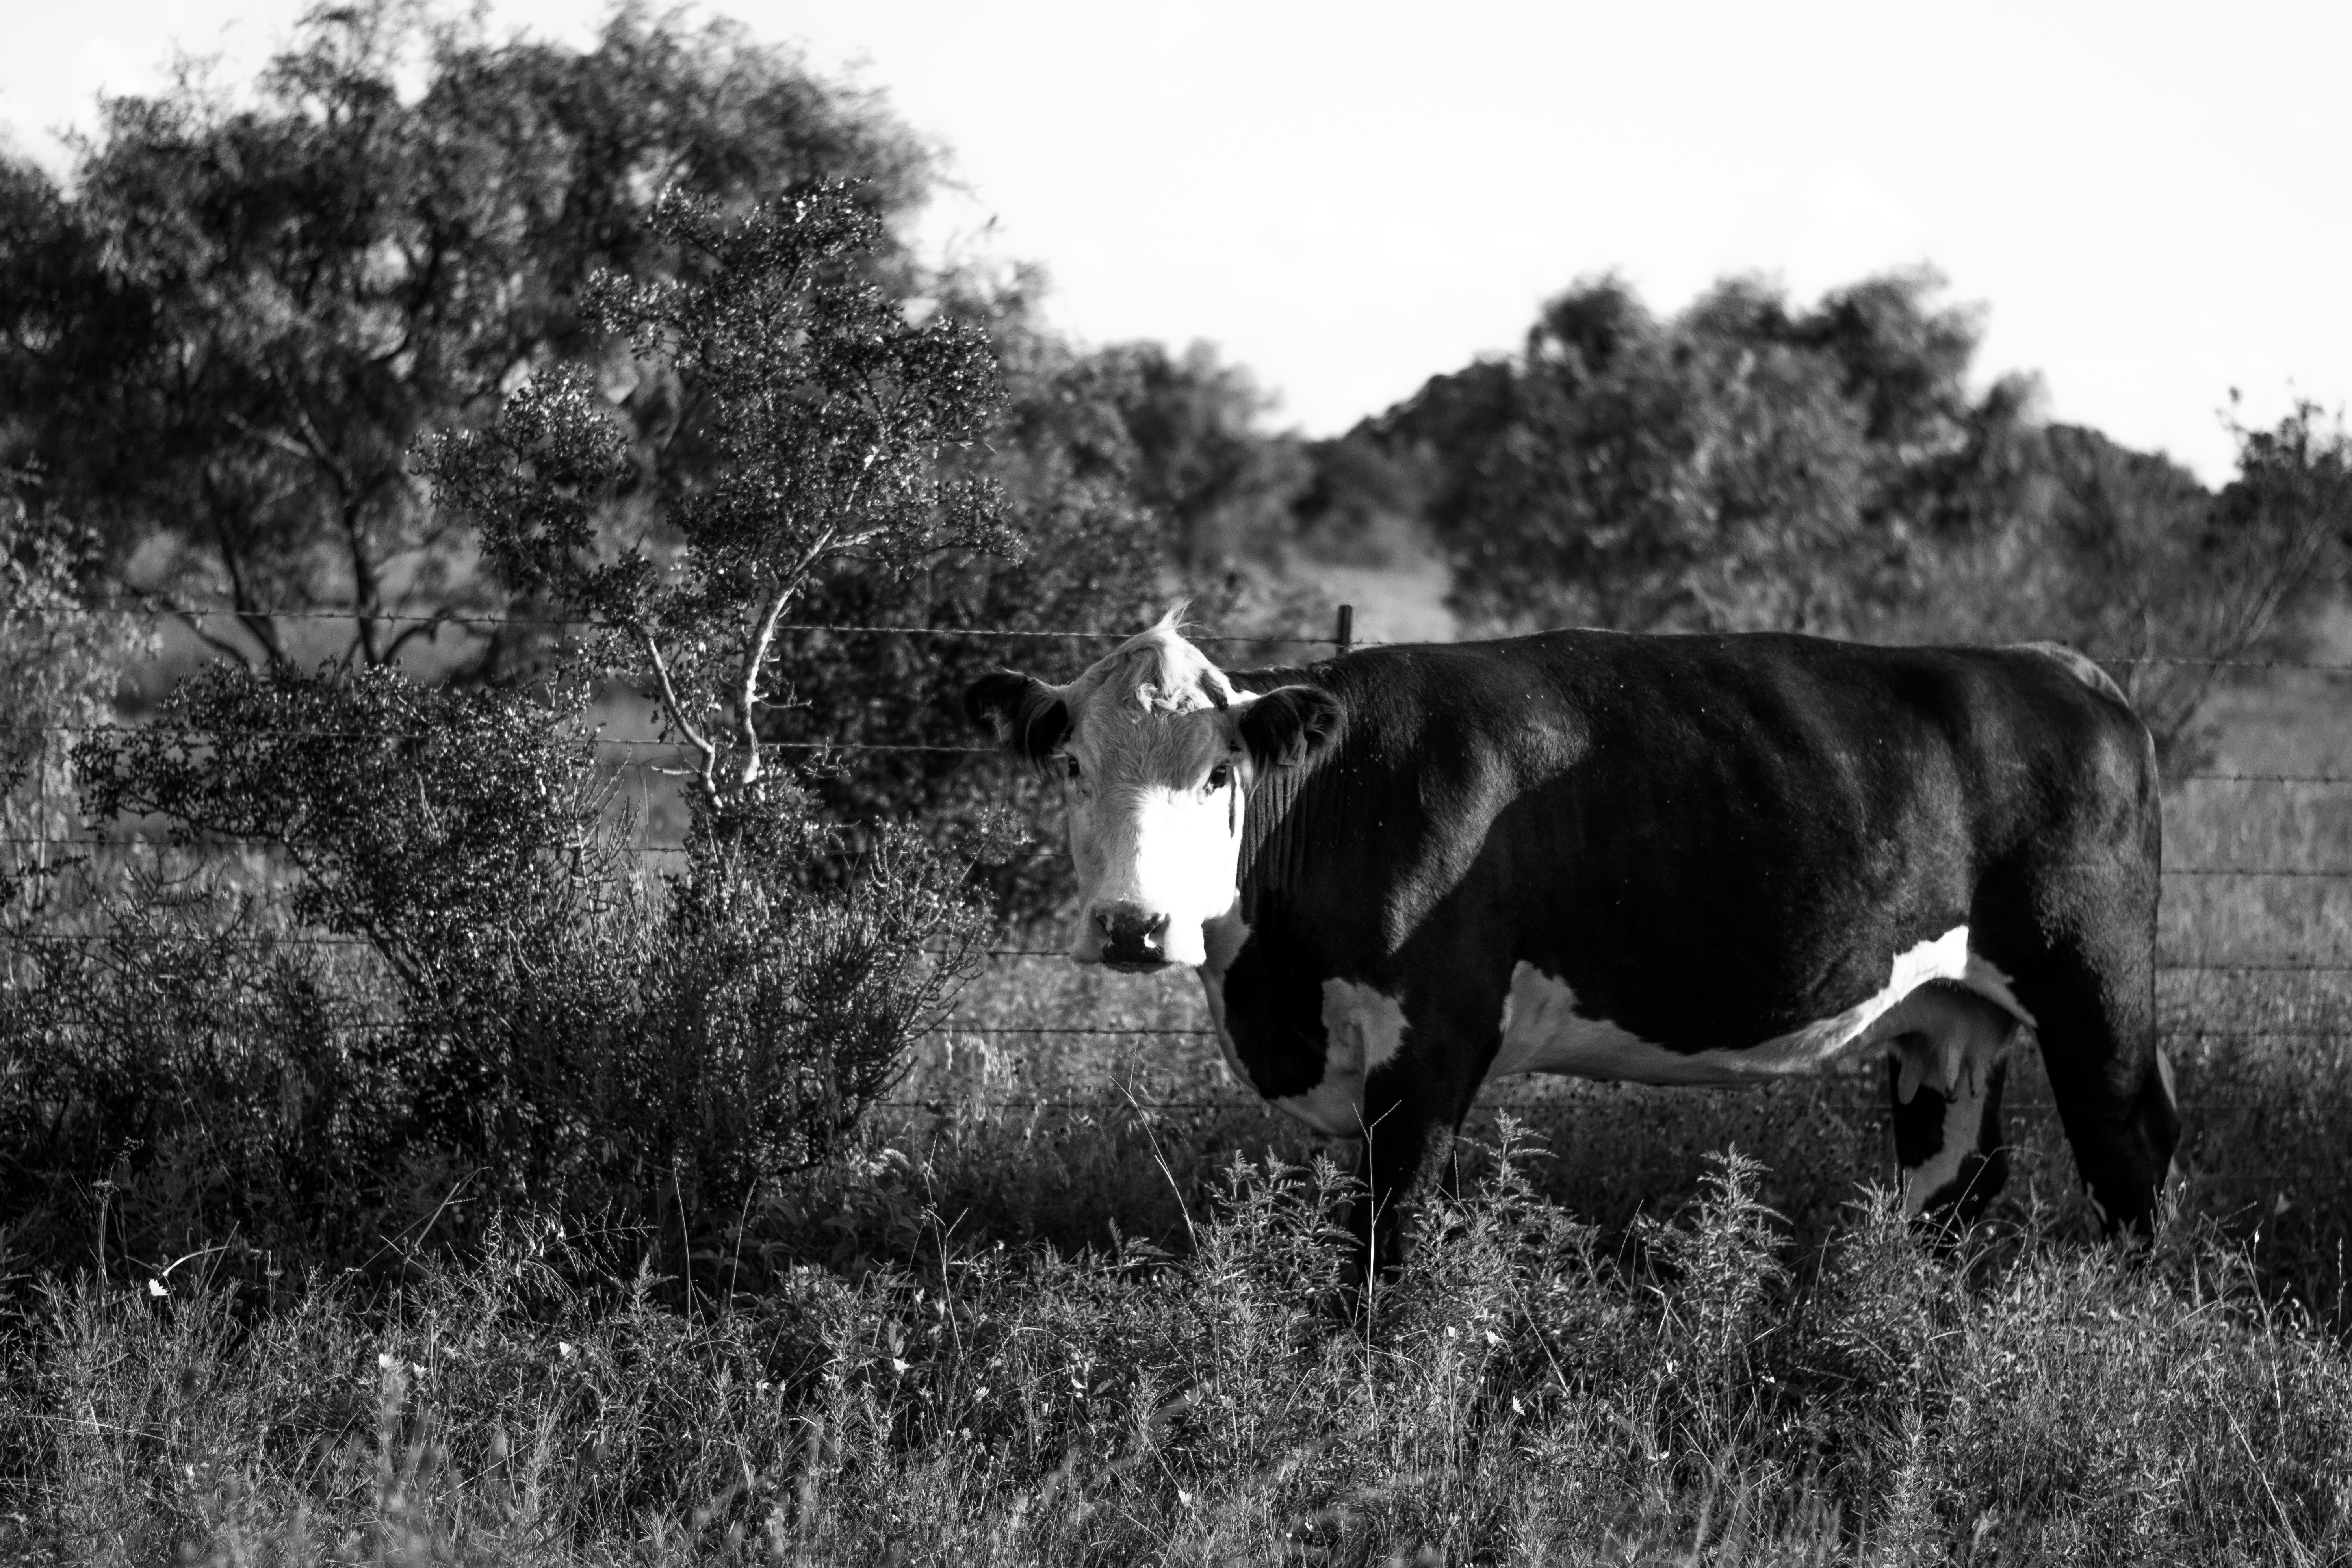
grass, black and white, field, farm, meadow, prairie, pasture, grazing, monochrome, habitat, ox, rural area, dairy cow, monochrome photography, cattle like mammal, horse like mammal